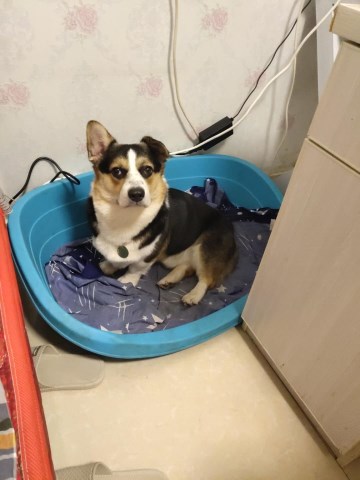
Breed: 2909-n000116-Cardigan